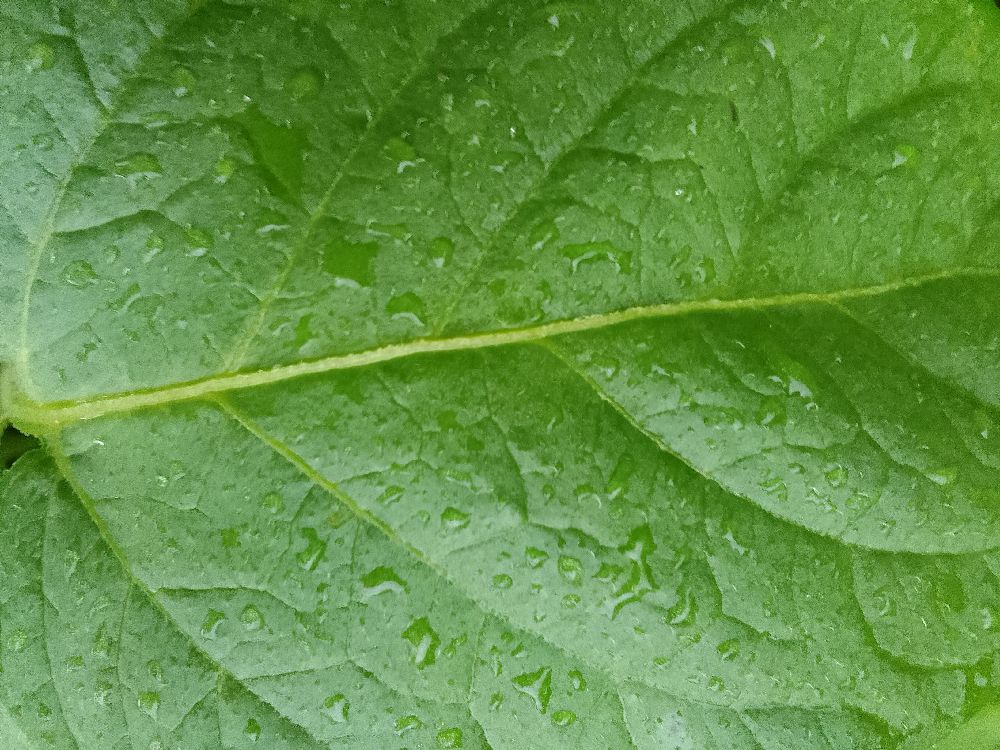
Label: Healthy